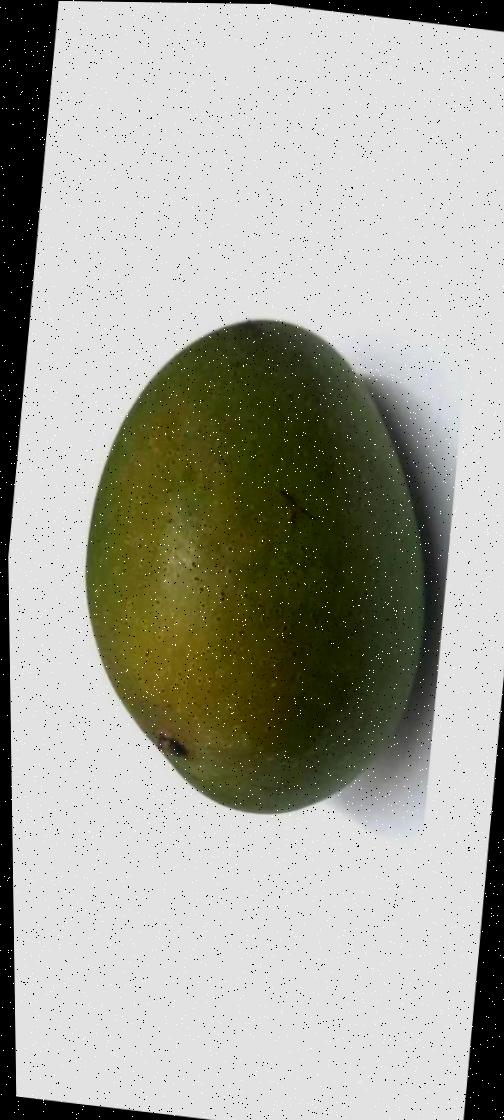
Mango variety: Ashshina Zhinuk